Itabashikuyakushomae Station

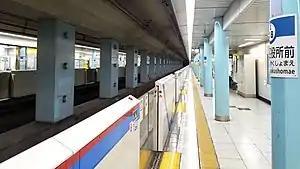
Platform level of Itabashikuyakushomae Station.

is a metro station on the Toei Mita Line in Itabashi, Tokyo, Japan, operated by Toei Subway. It is located under Itabashi City Office, and the station name translates as "In front of Itabashi Ward Office".